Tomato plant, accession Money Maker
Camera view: bottom (45 deg); turntable rotation: 210 degrees
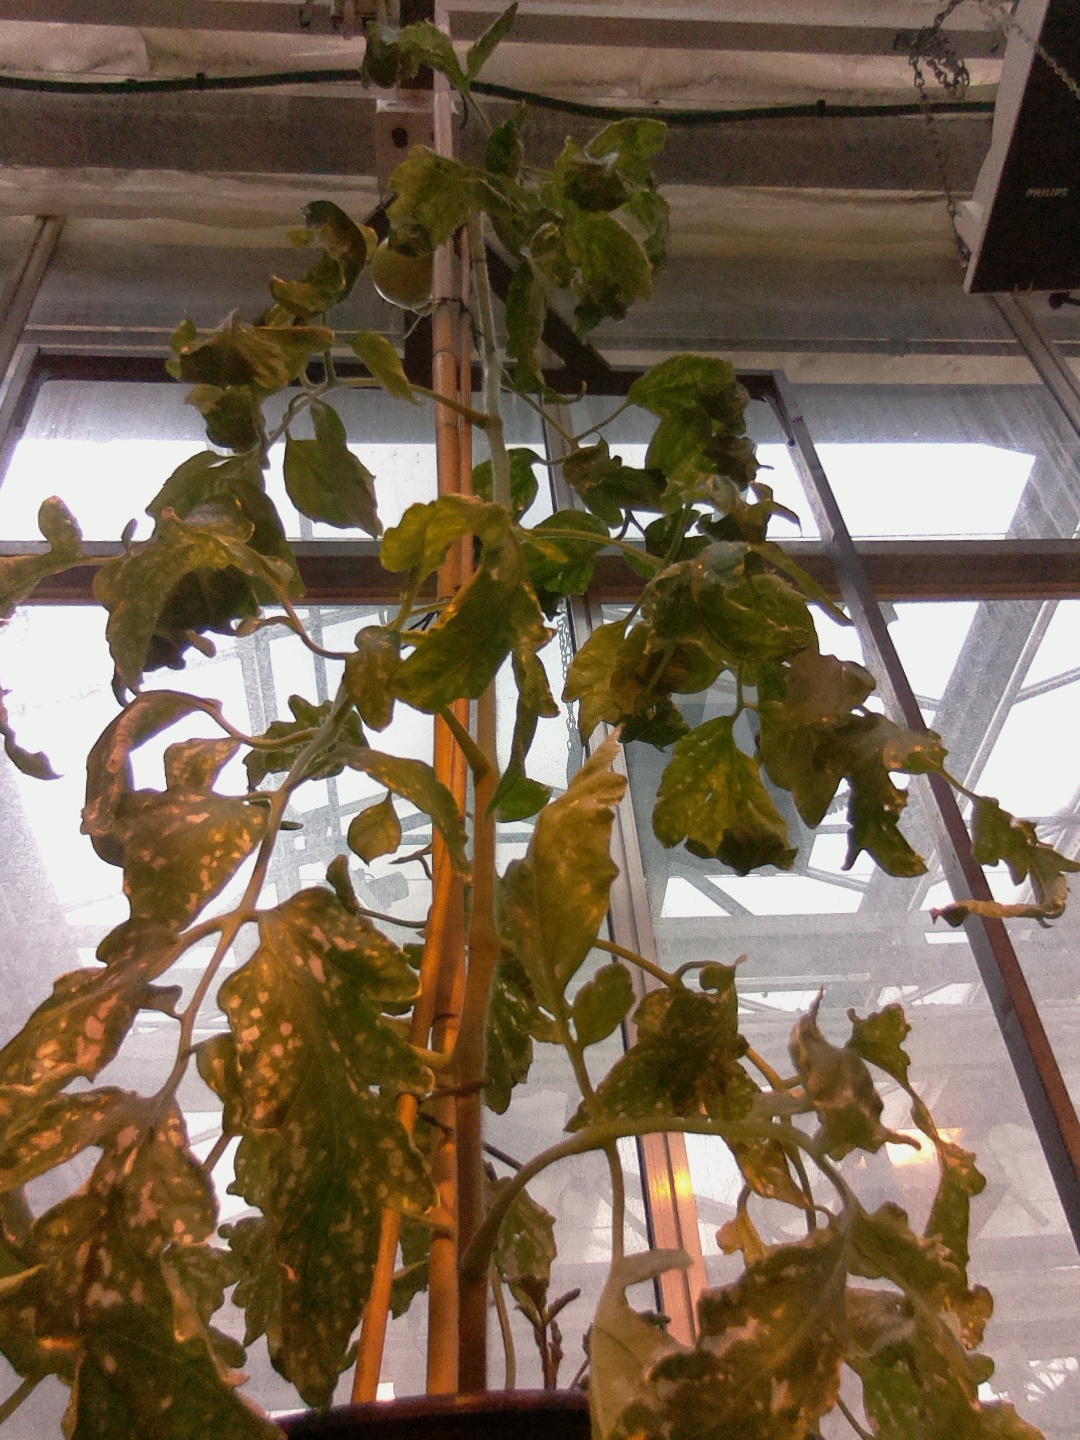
BBCH growth stage 77: 70%-80% of final fruit size